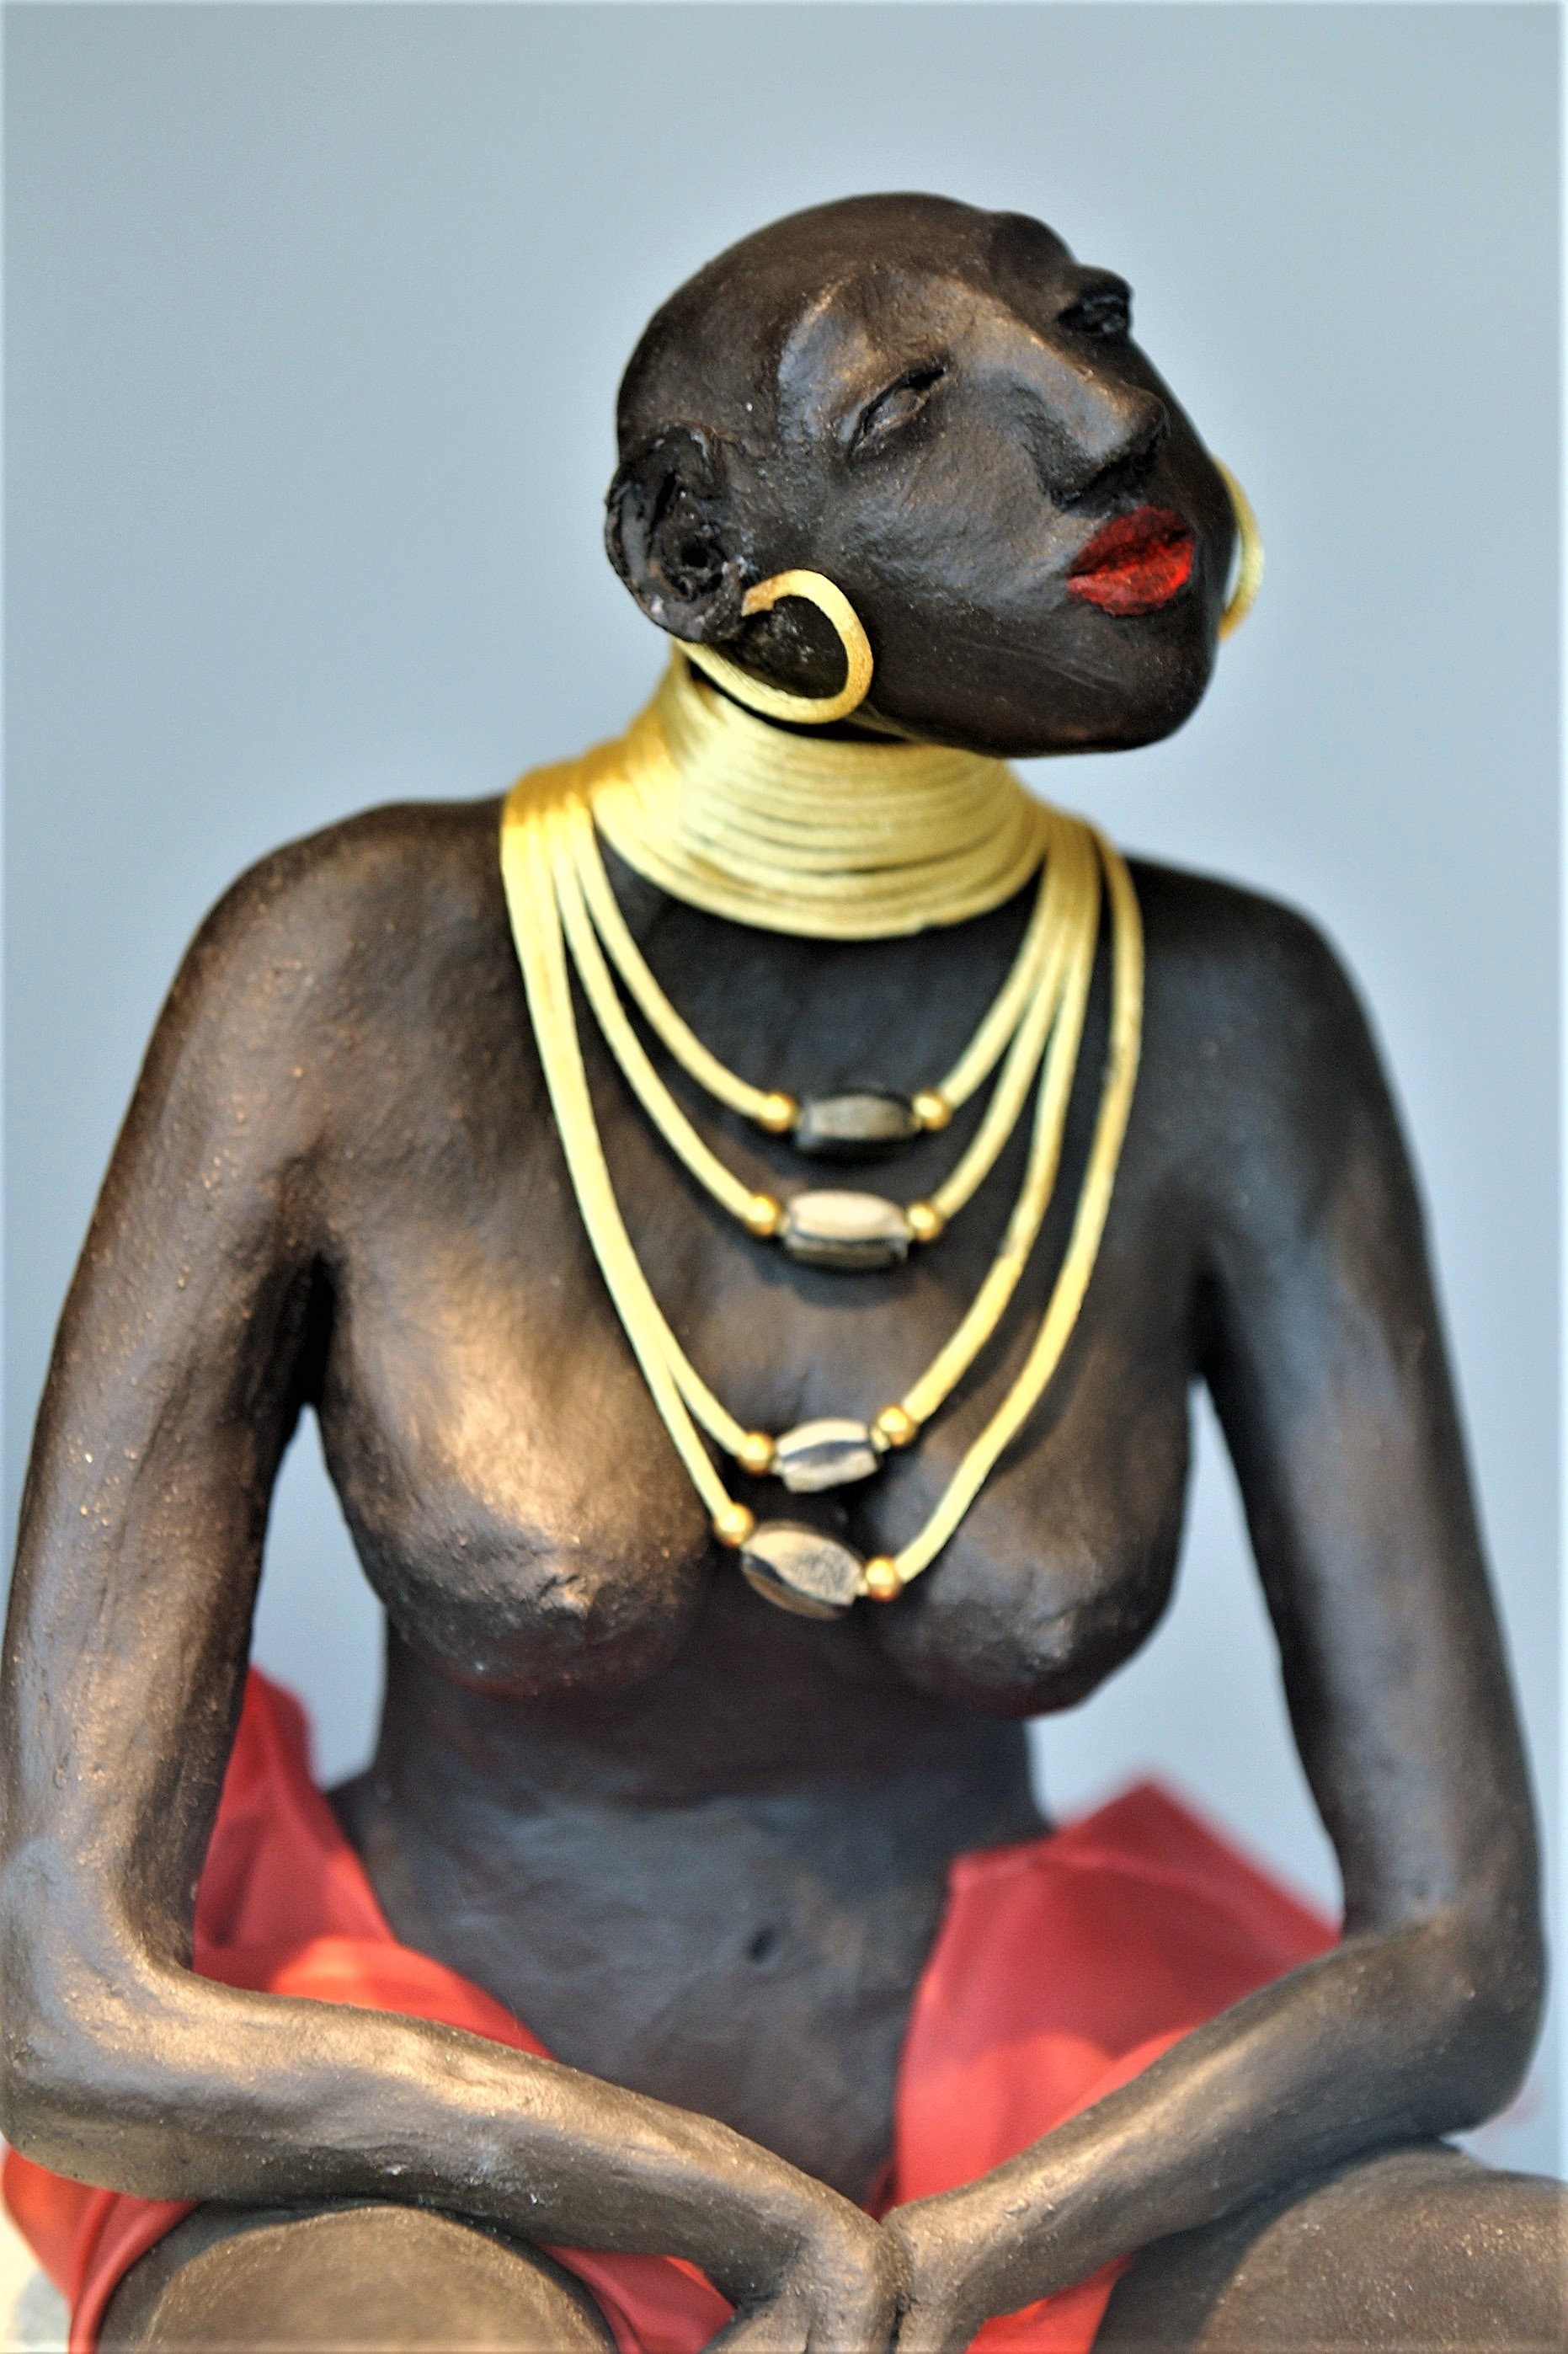
woman, statue, sculpture, art, figure, temple, beautiful woman